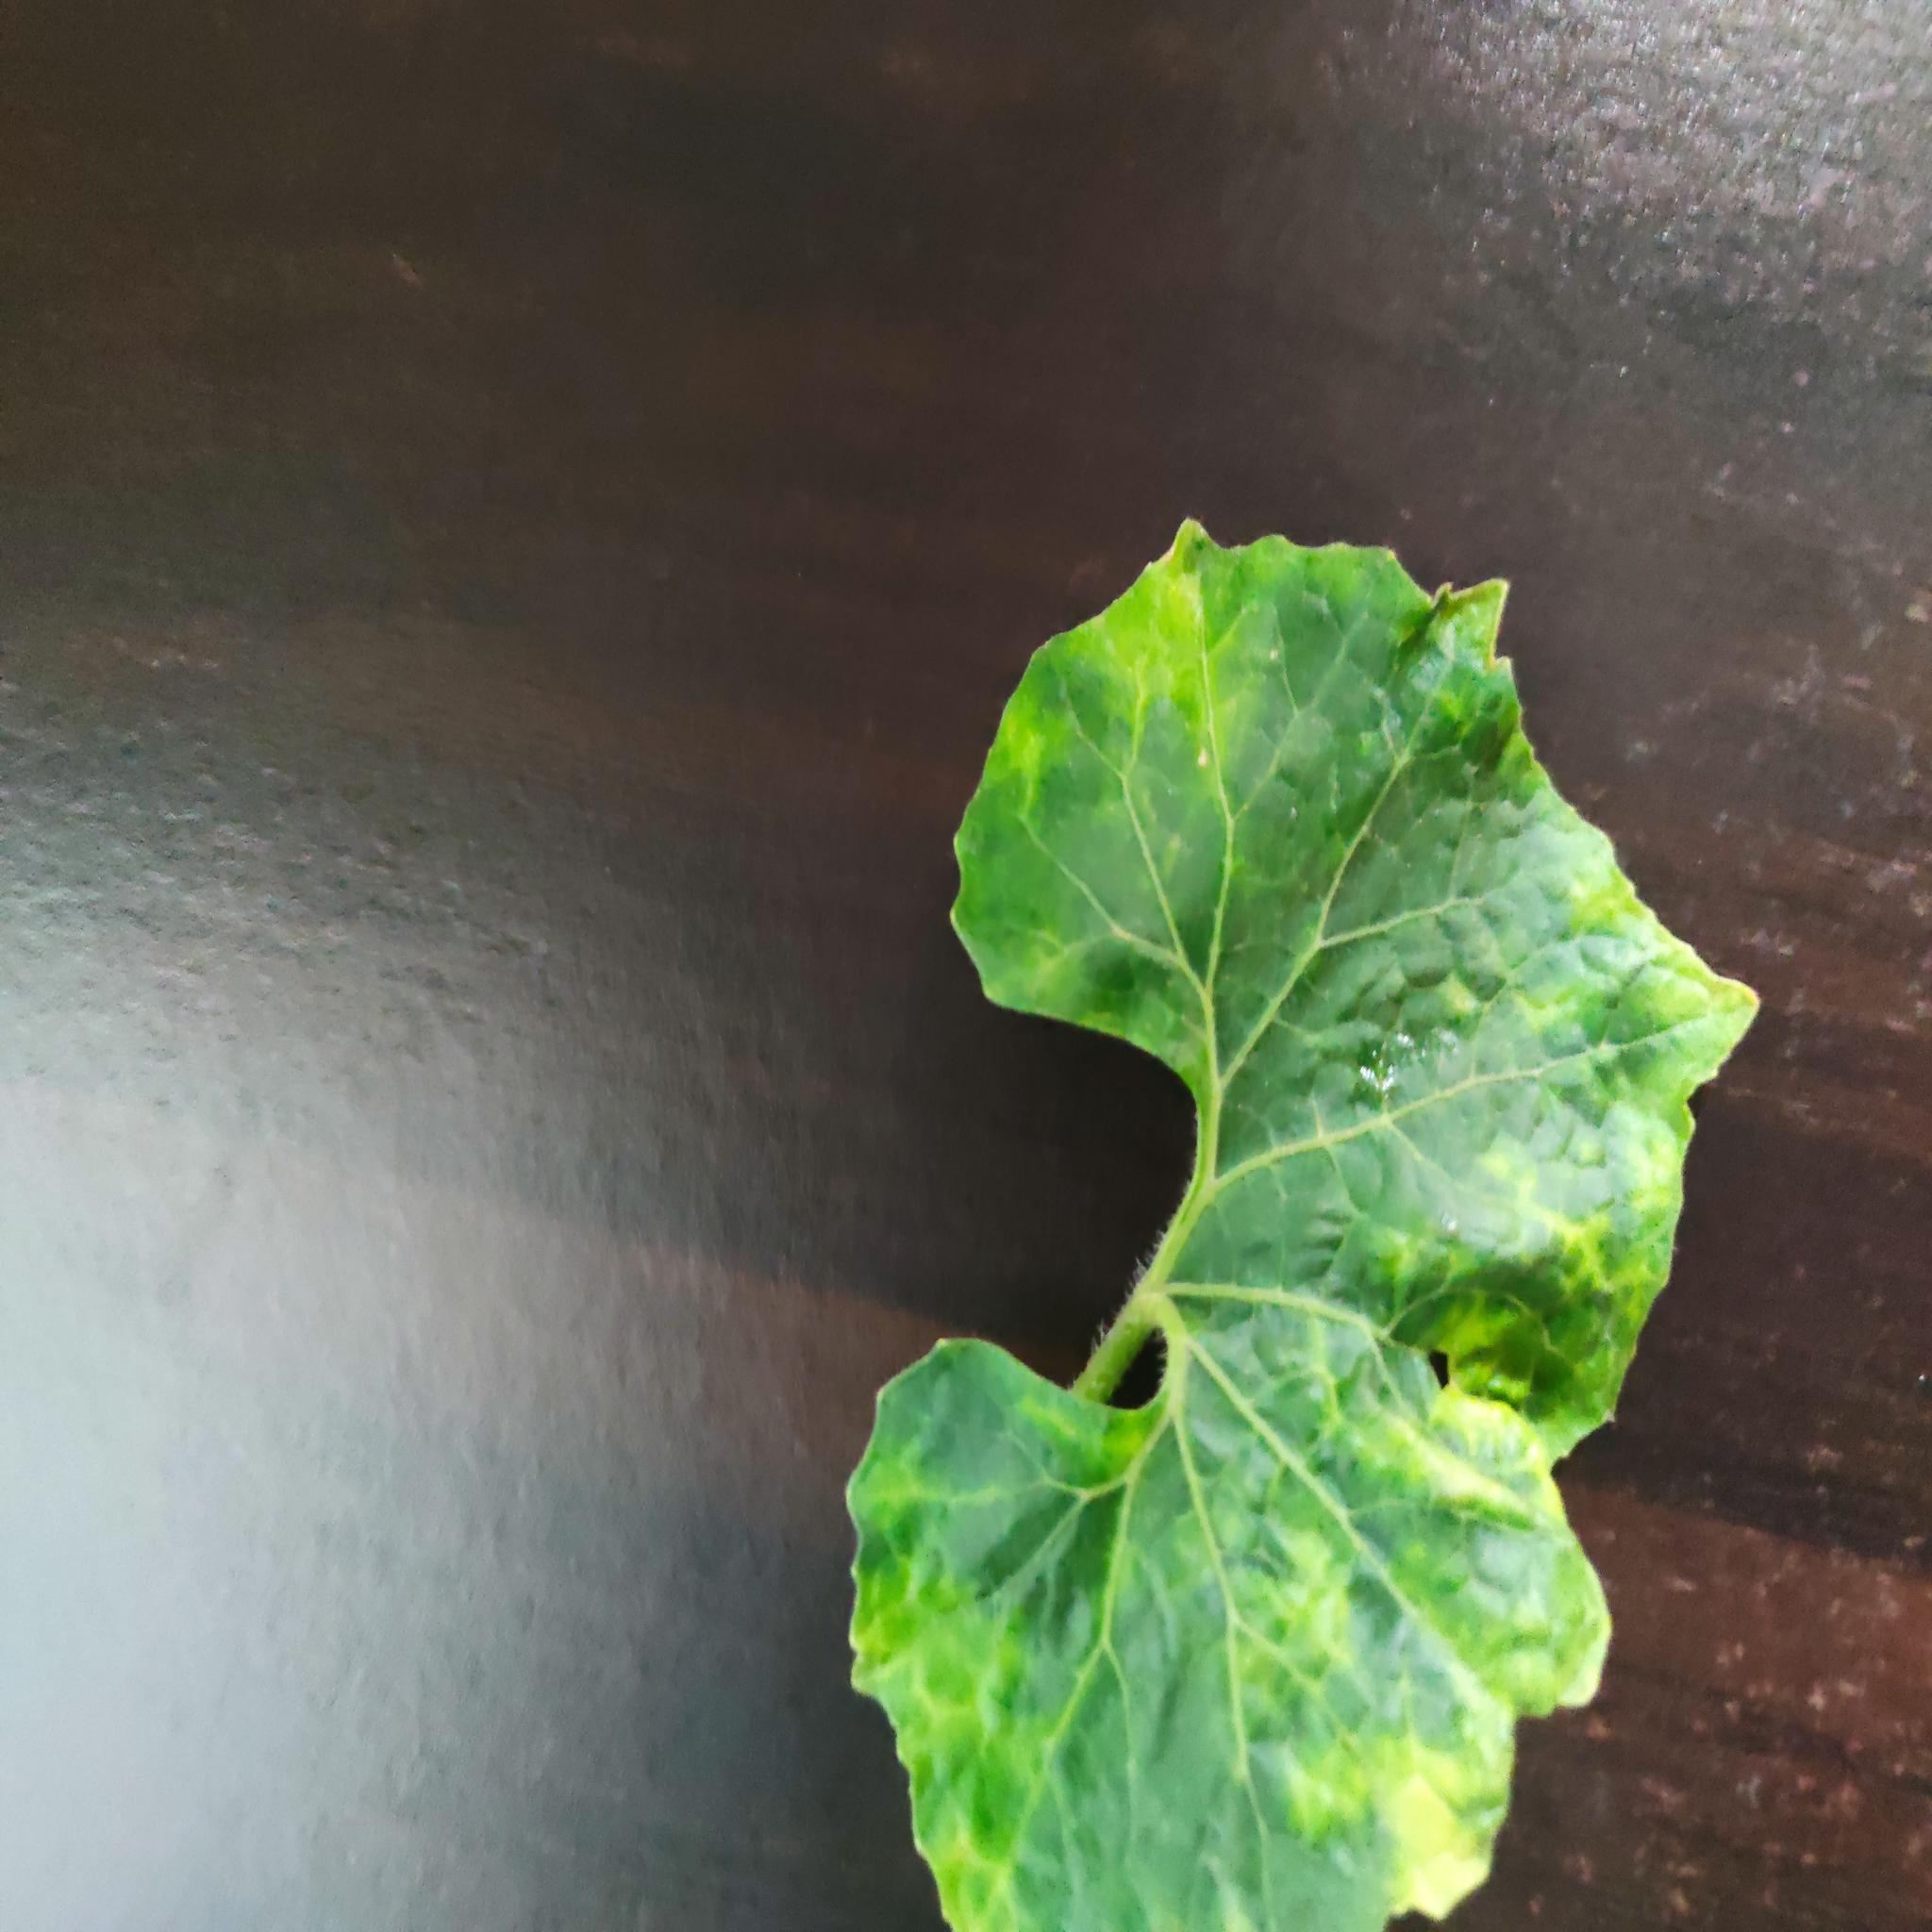
Label: Leaf curl